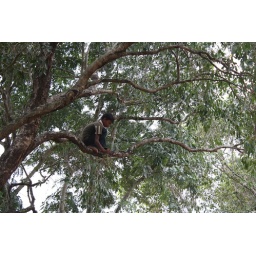
One day I was walking down a dirt path in India and saw a group of kids collecting fruits